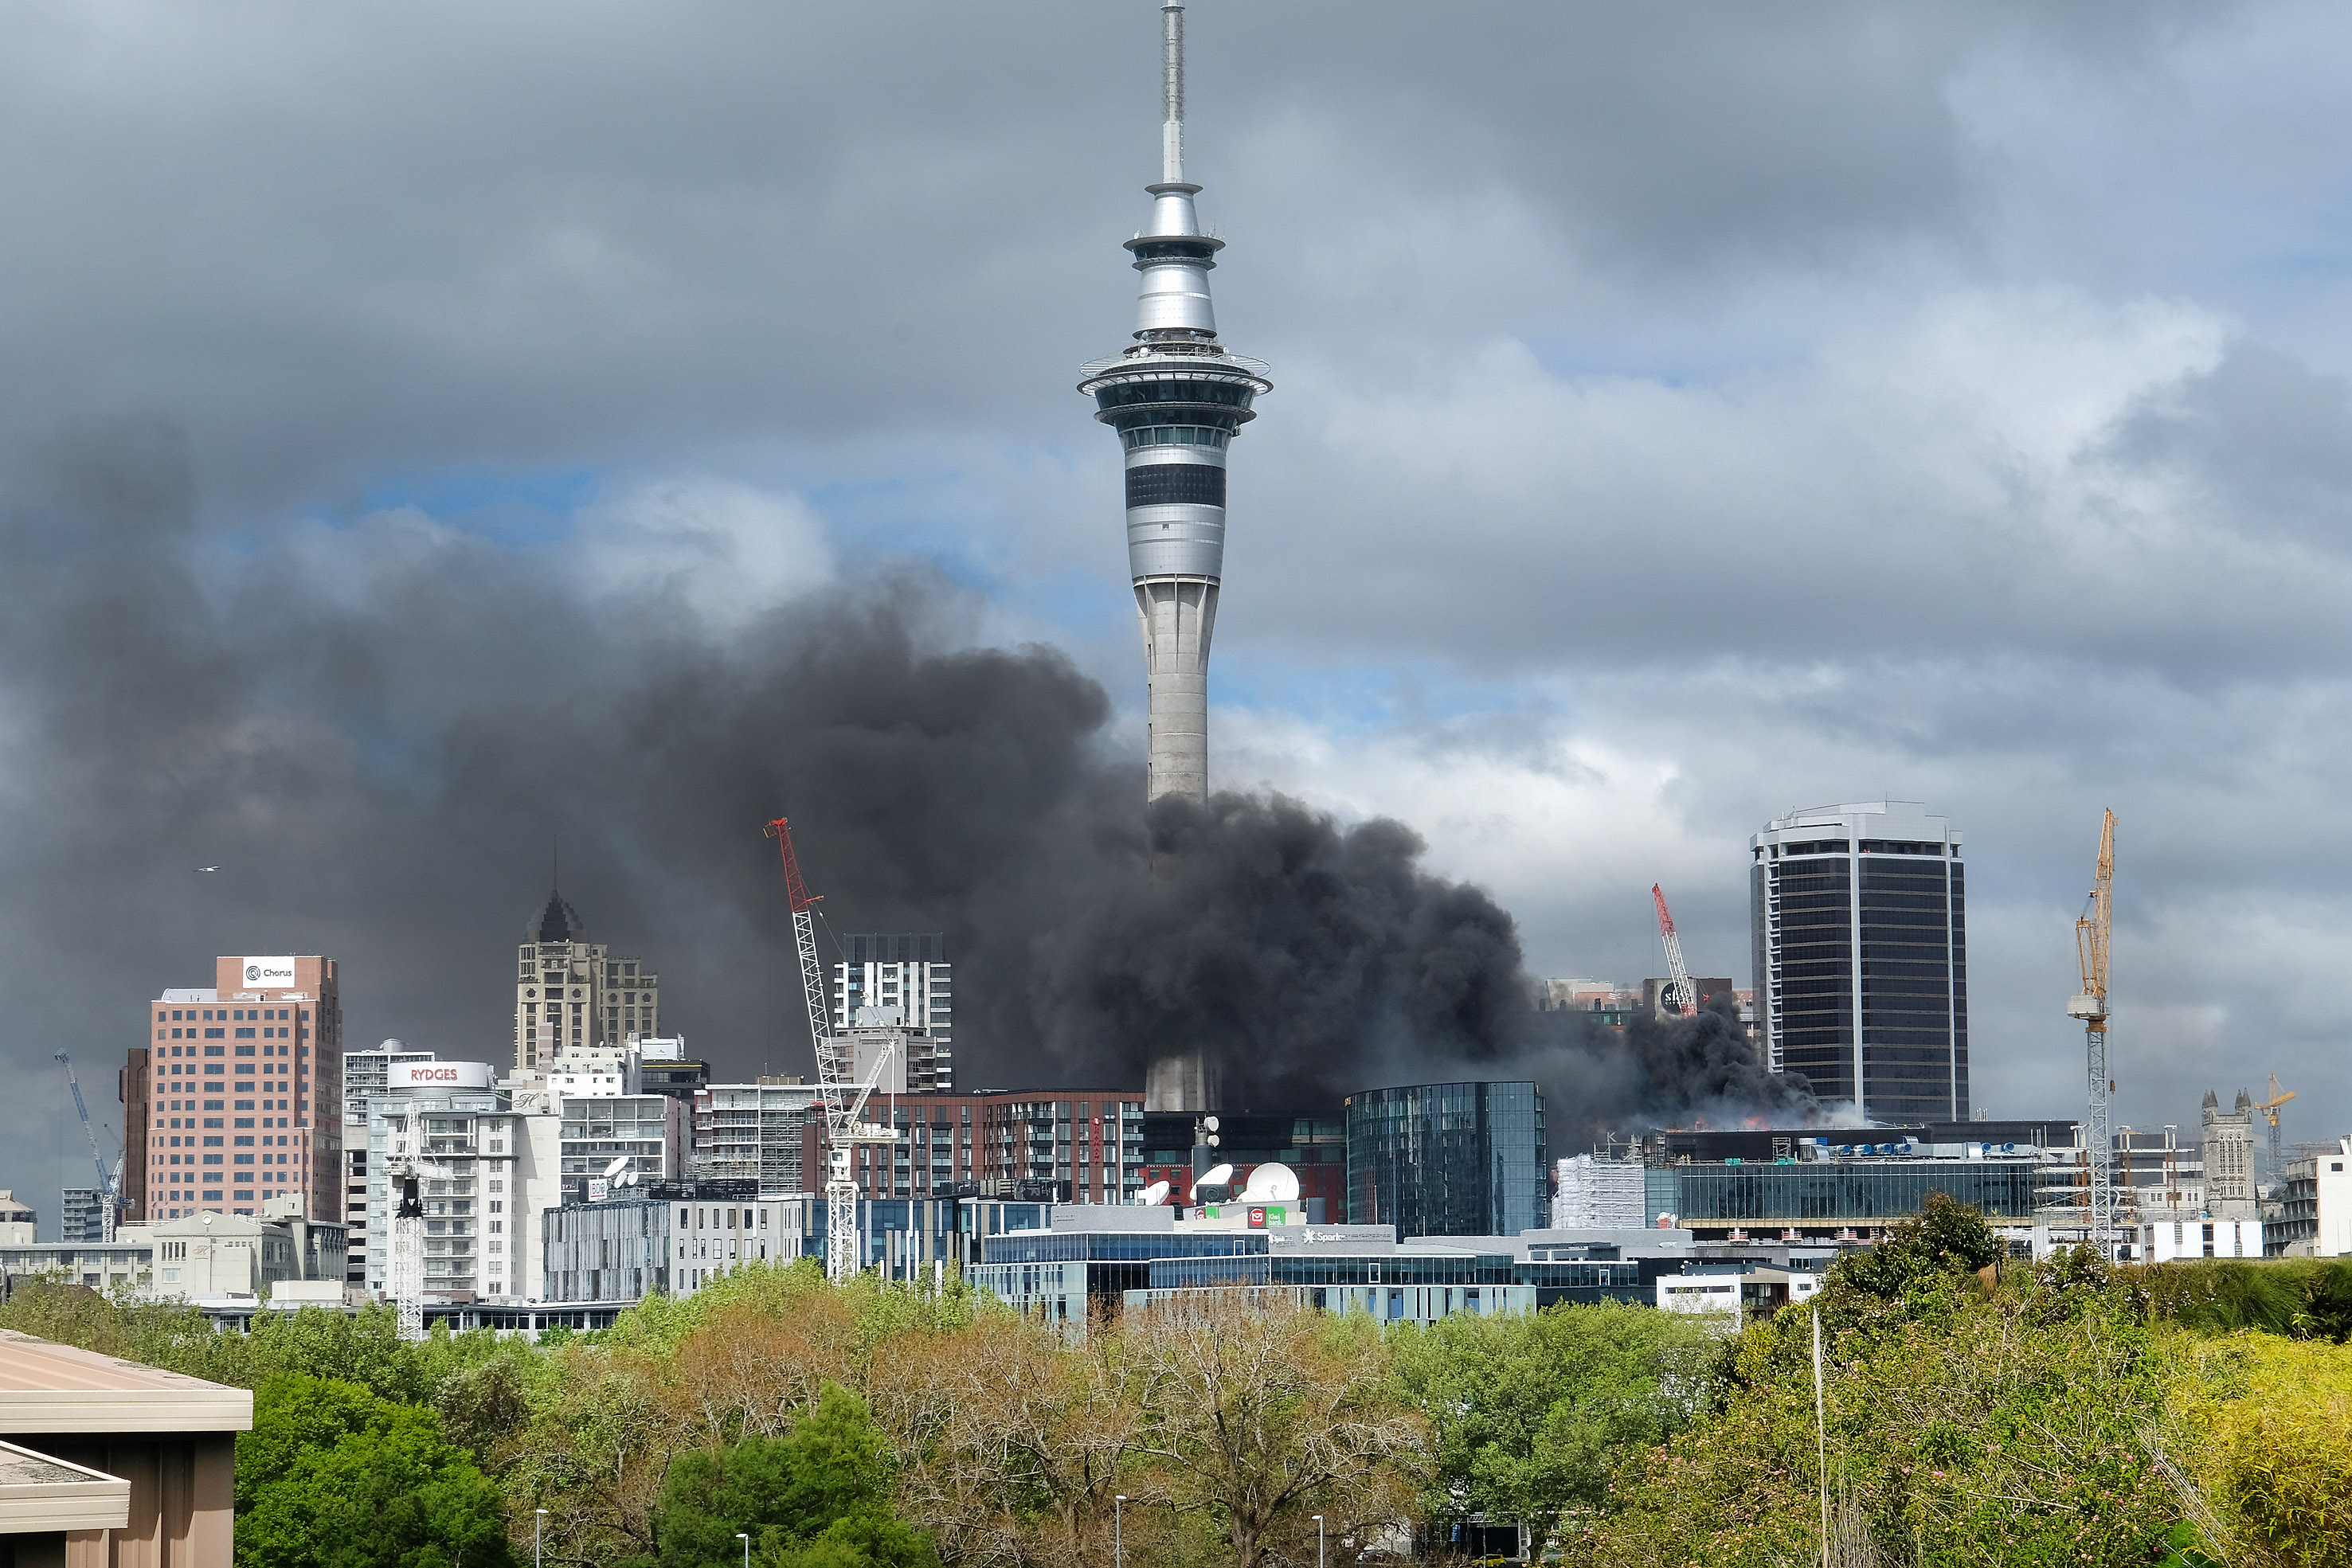
fire, auckland, sky city, pollution, tower, smoke, city, urban area, building, skyscraper, sky, tower block, metropolitan area, architecture, downtown